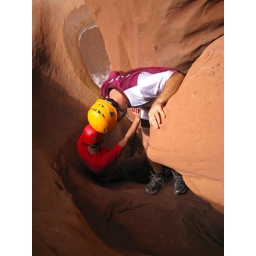
Adam dropping down over some water in a slot canyon